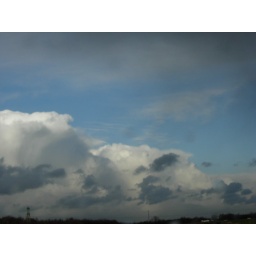
white clouds passed by black clouds